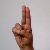
The image shows a hand gesture representing the letter 'U' in Indian Sign Language.